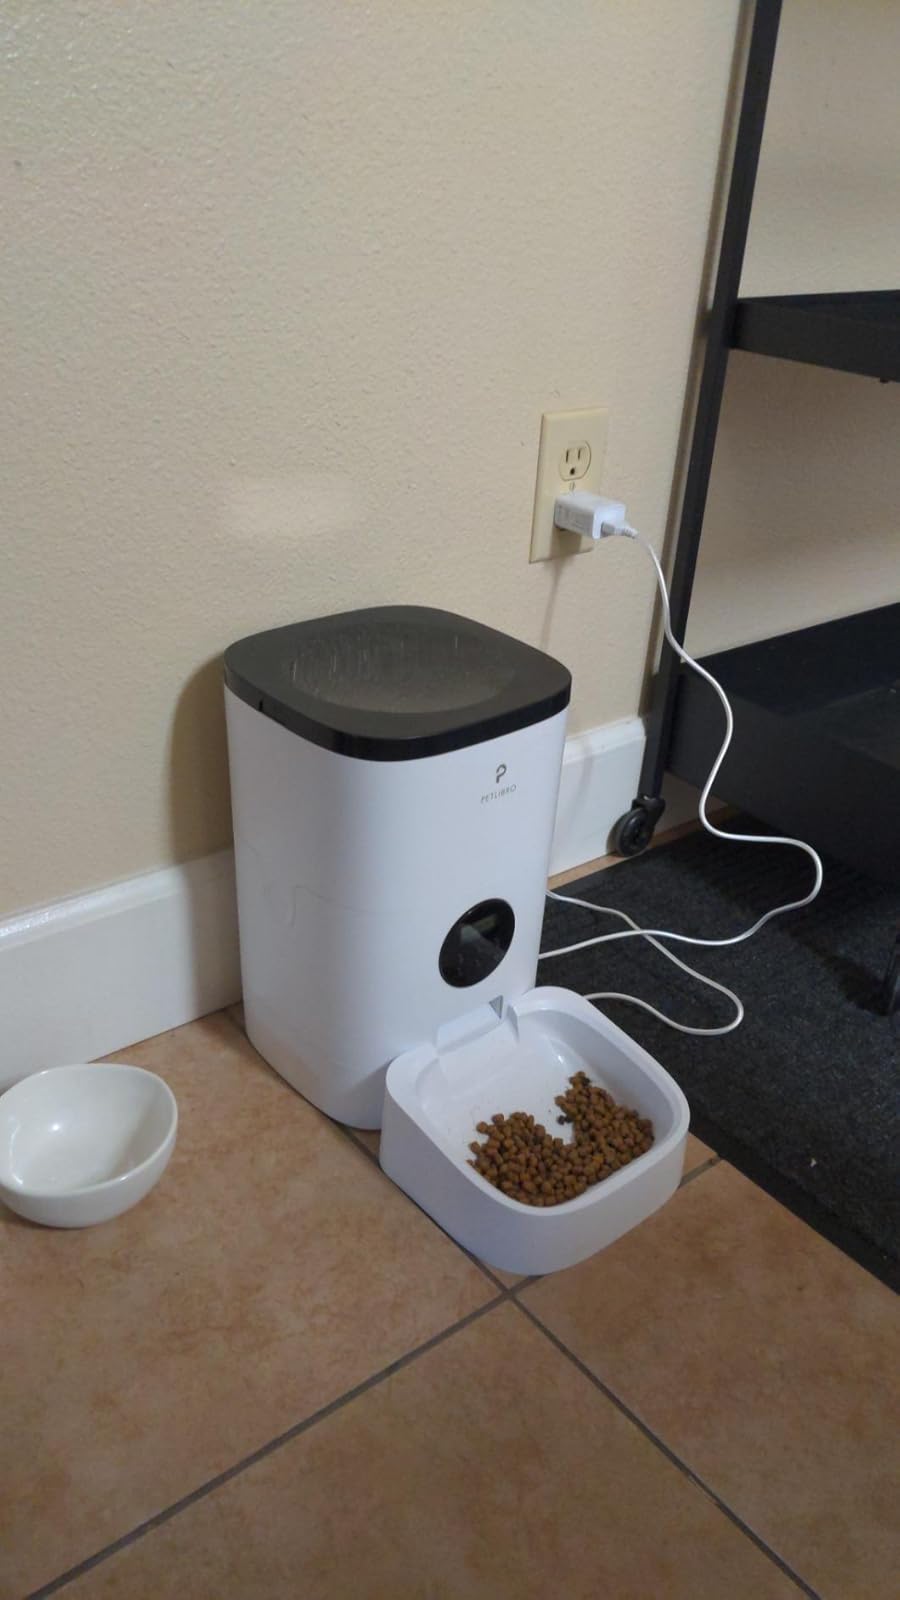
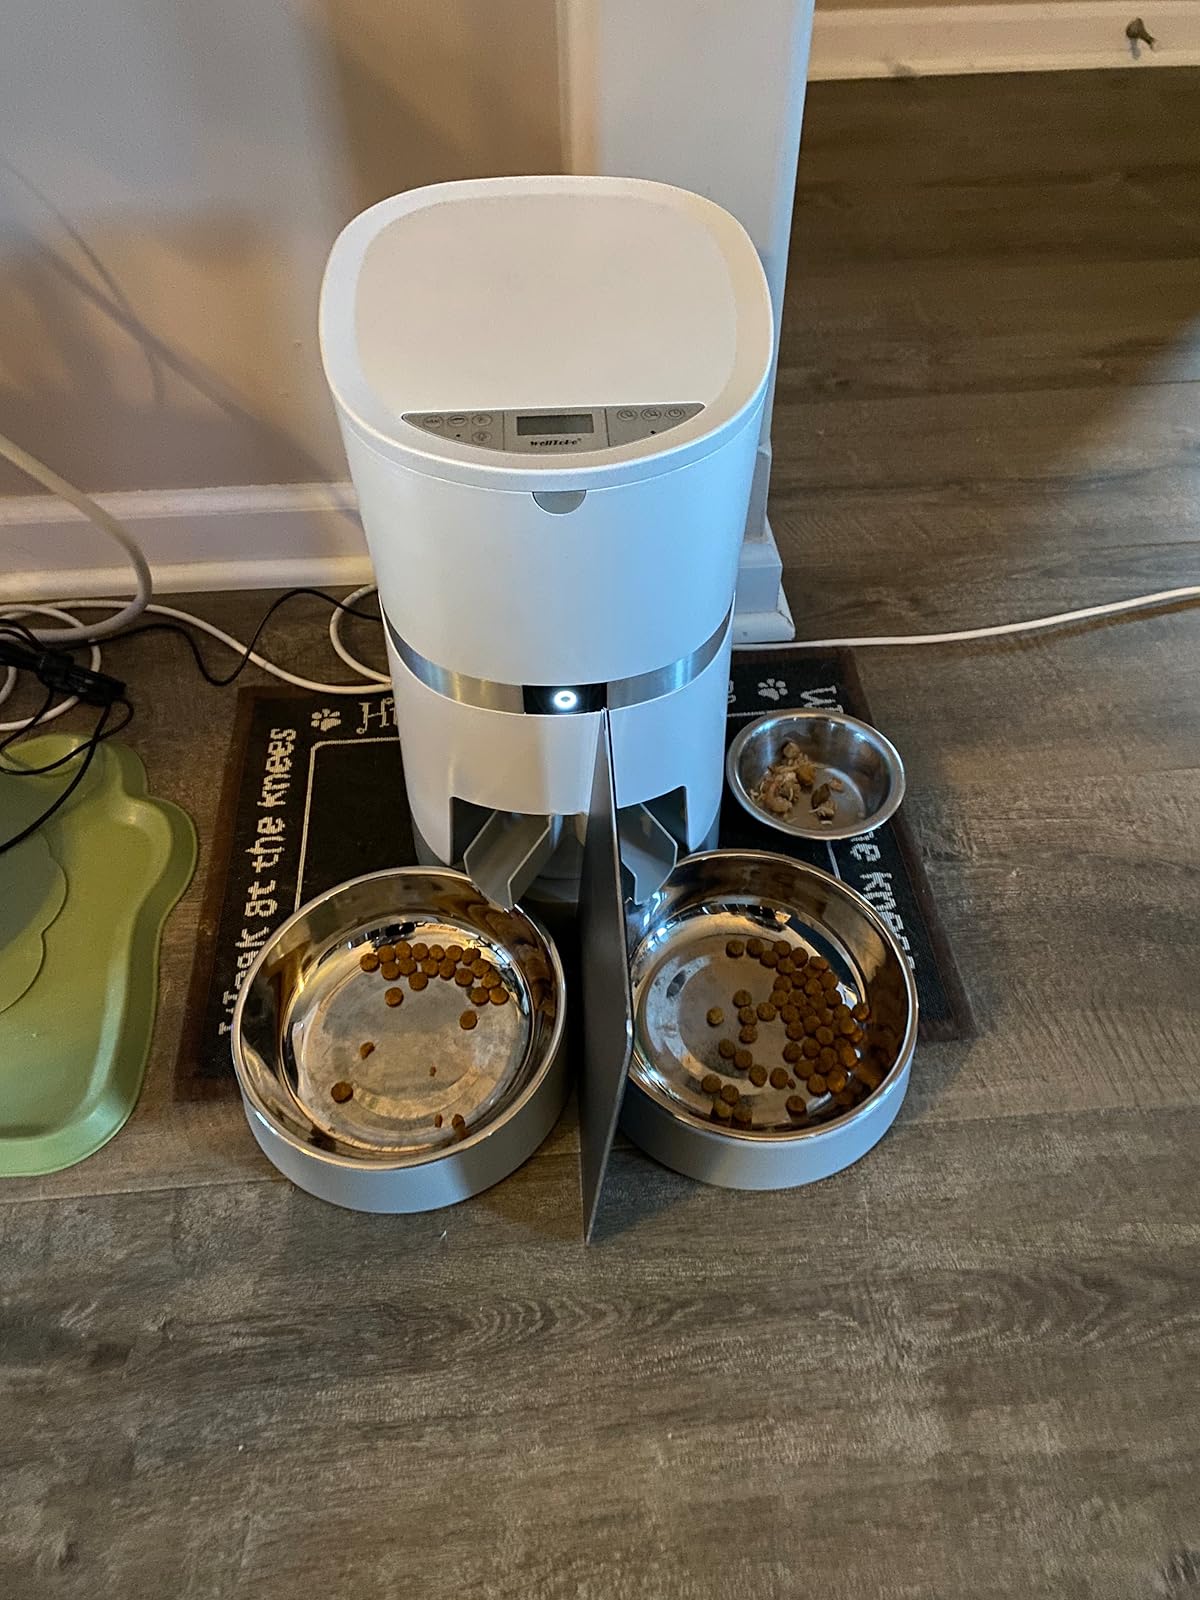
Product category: items_feeder
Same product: no